Scyllarides latus

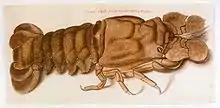
A flattish brown crustacean with large flattened antennae on a plain background.

The type locality given by Pierre André Latreille in his original description of the species was simply "Mediterranée" (Mediterranean Sea), without designating a type specimen. Lipke Holthuis later chose a lectotype for the species, which was the animal illustrated by Cornelius Sittardus, and published in Conrad Gesner's "Historiae animalium" in 1558 (book 4, p. 1097). This illustration, originally a watercolour but reproduced by Gesner in a woodcut, had been mentioned by Latreille in his description as being particularly fine, and is all that remains of the type specimen. Given that Sittardus was working in Rome at the time, it is likely that the type specimen was a fresh specimen from the Tyrrhenian Sea near Rome.